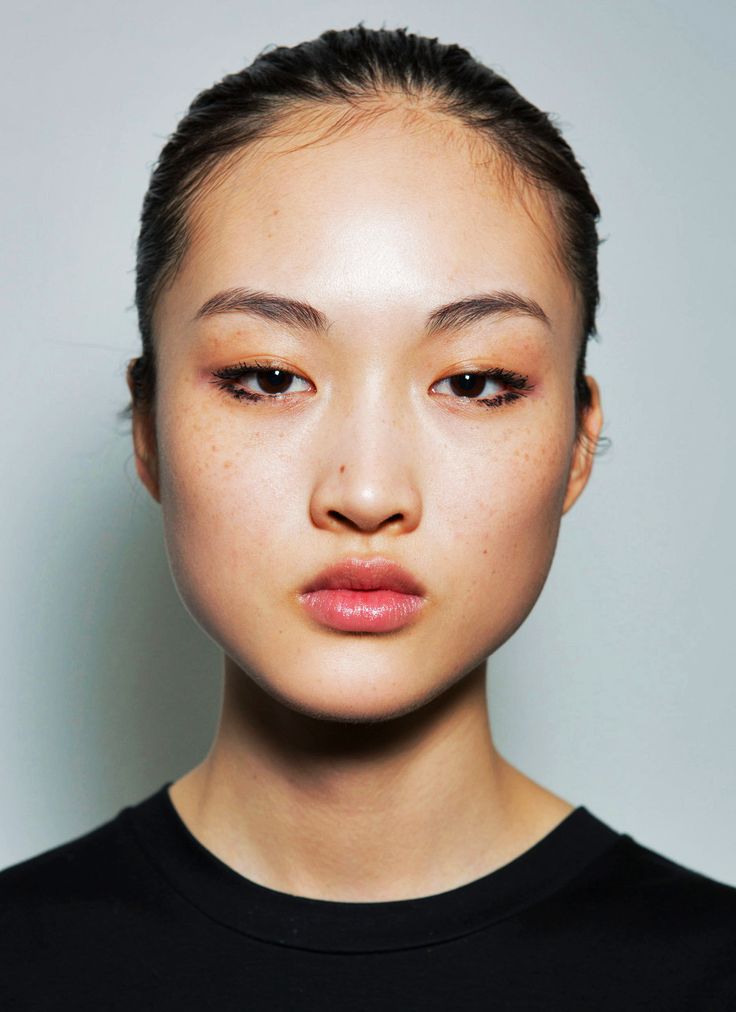
Portrait style: Real Portrait